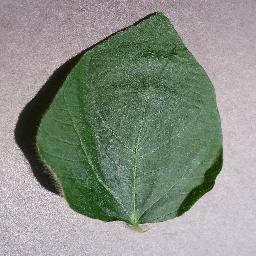
Label: Soybean___healthy